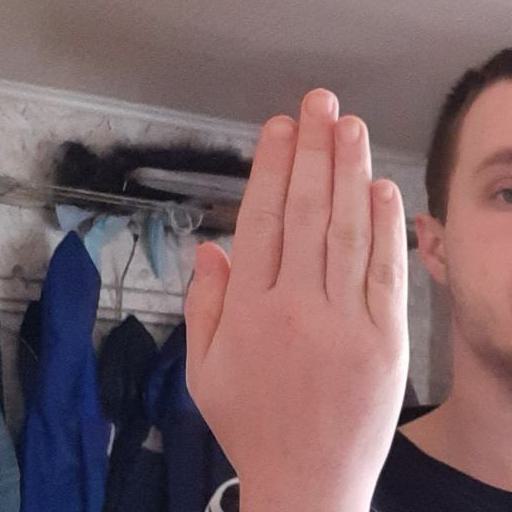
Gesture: stop_inverted